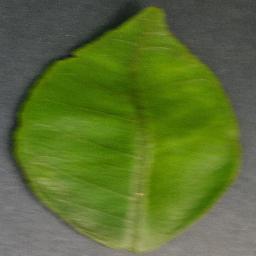
Label: Orange___Haunglongbing_(Citrus_greening)